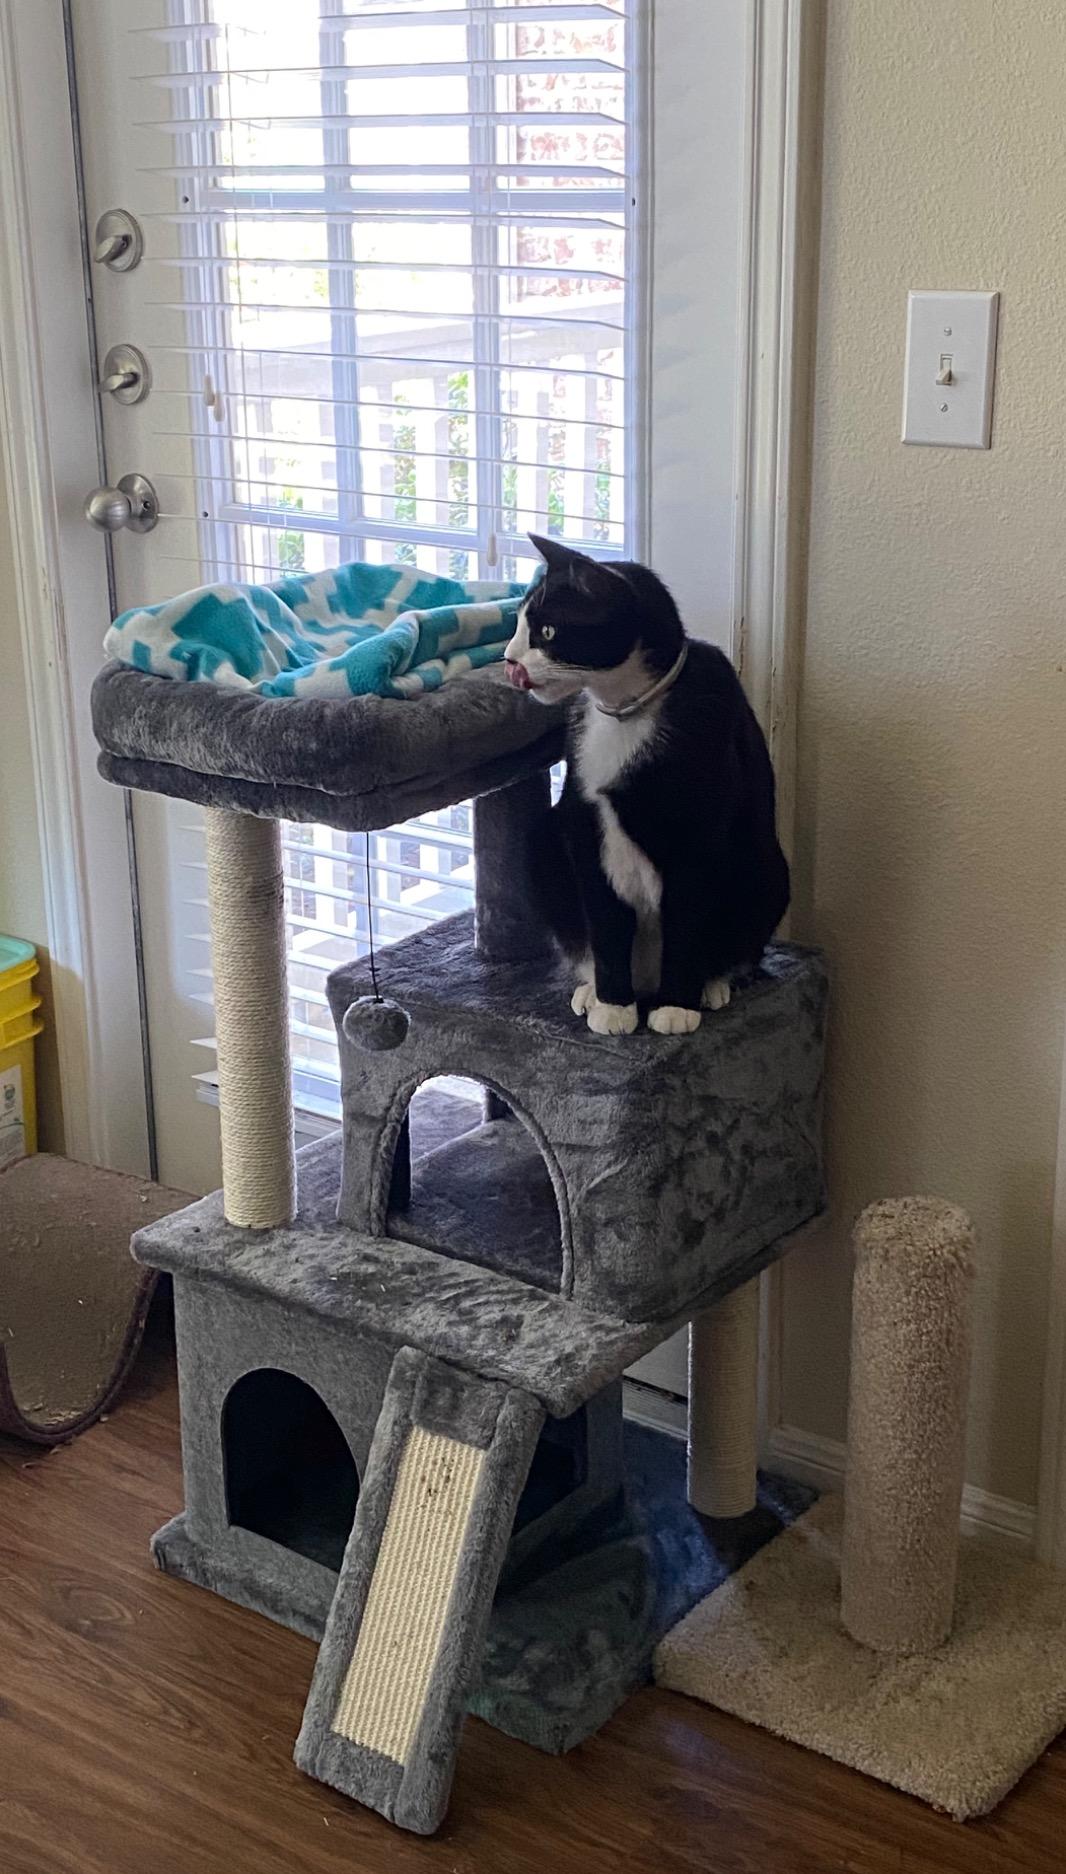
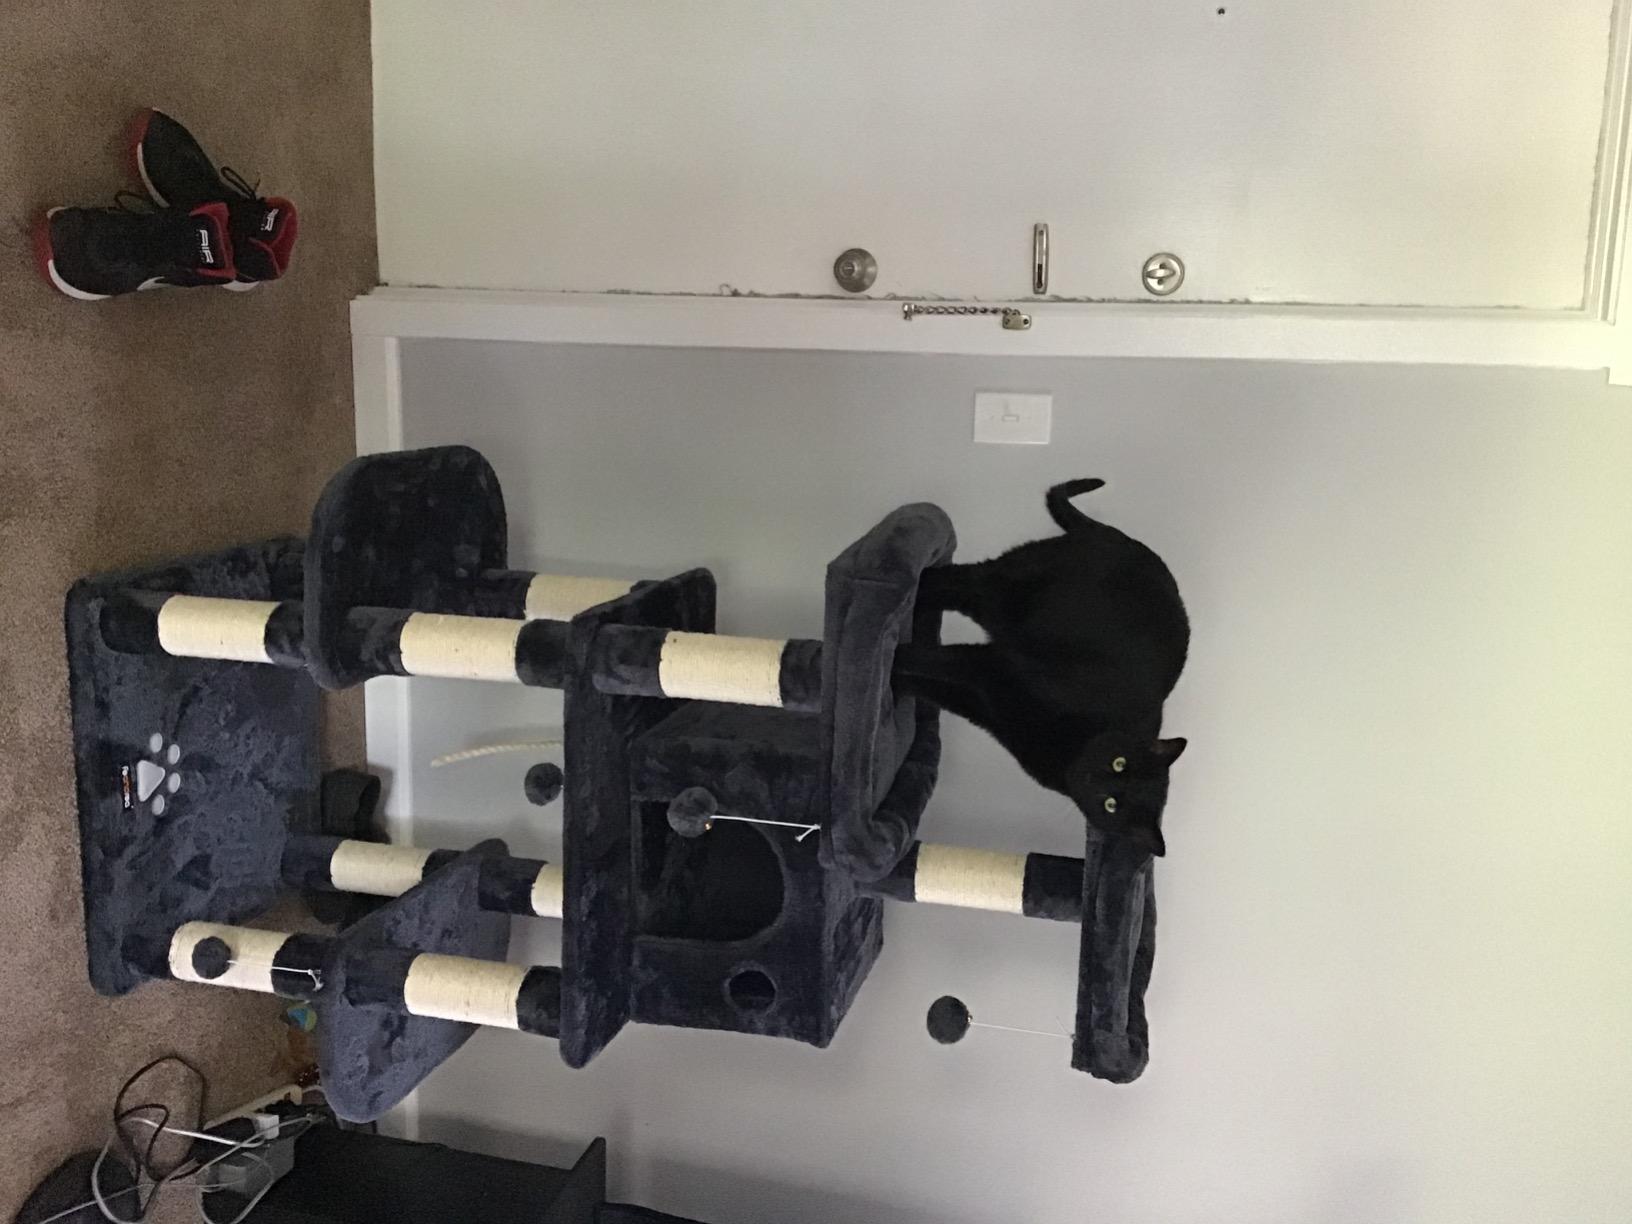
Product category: items_cat tree
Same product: no